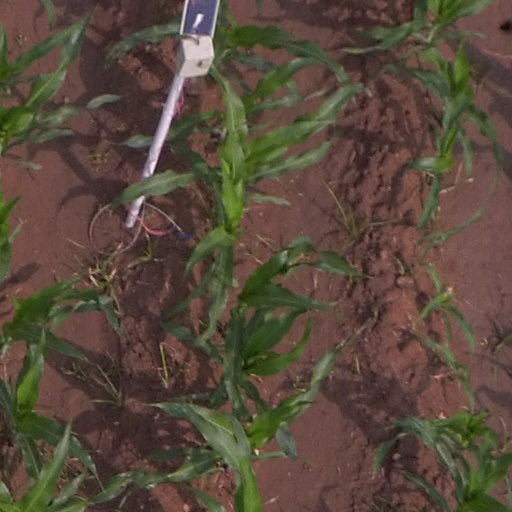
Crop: maize; corn